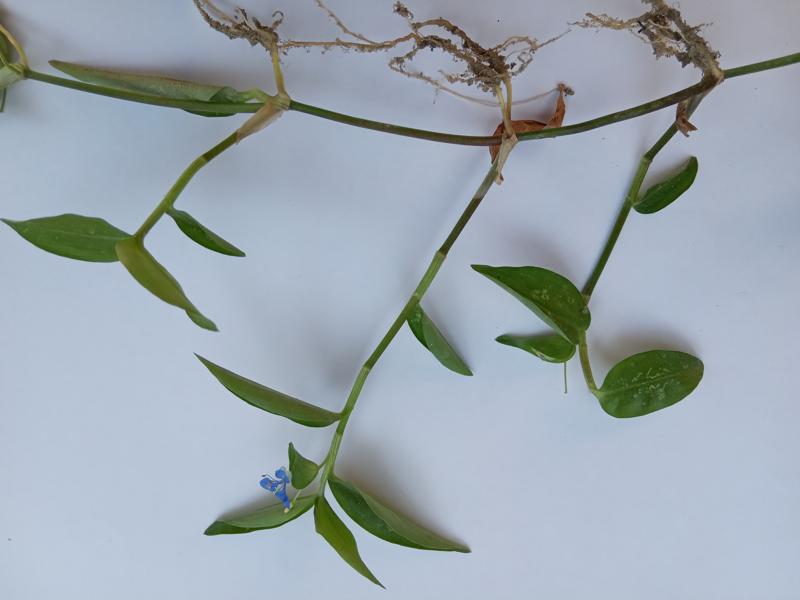
Weed species: Commelina benghalensis